Devil's Dykes

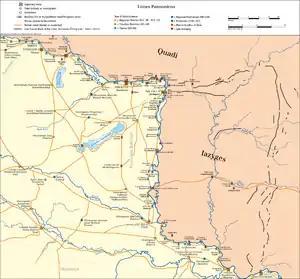
The "Limes Sarmatiae", "Devil's Dyke" or "Devil's Ditch" in eastern Pannonian plain, a group of lines of Roman fortifications done by Constantine I

The Devil's Dykes (Hungarian: Ördög árok), also known as the Csörsz árka ("Csörsz Ditch") or the Limes Sarmatiae (Latin for "Sarmatian border"), are several lines of Roman fortifications built mostly during the reign of Constantine the Great (306–337), stretching between today's Hungary, Romania and Serbia.